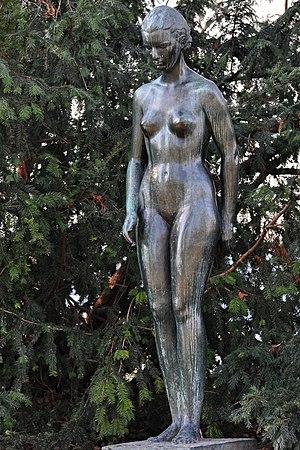
Carl-Albert Angst, né à Genève le 19 juillet 1875 et mort le 4 mai 1965, est un sculpteur, peintre et dessinateur suisse.